Freshwater pearl mussel

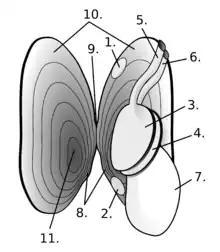
The anatomy of "Margaritifera margaritifera"

The freshwater pearl mussel is one of the longest-living invertebrates in existence. The oldest known specimen in Europe was caught in 1993 in Estonia when it was 134 years old.